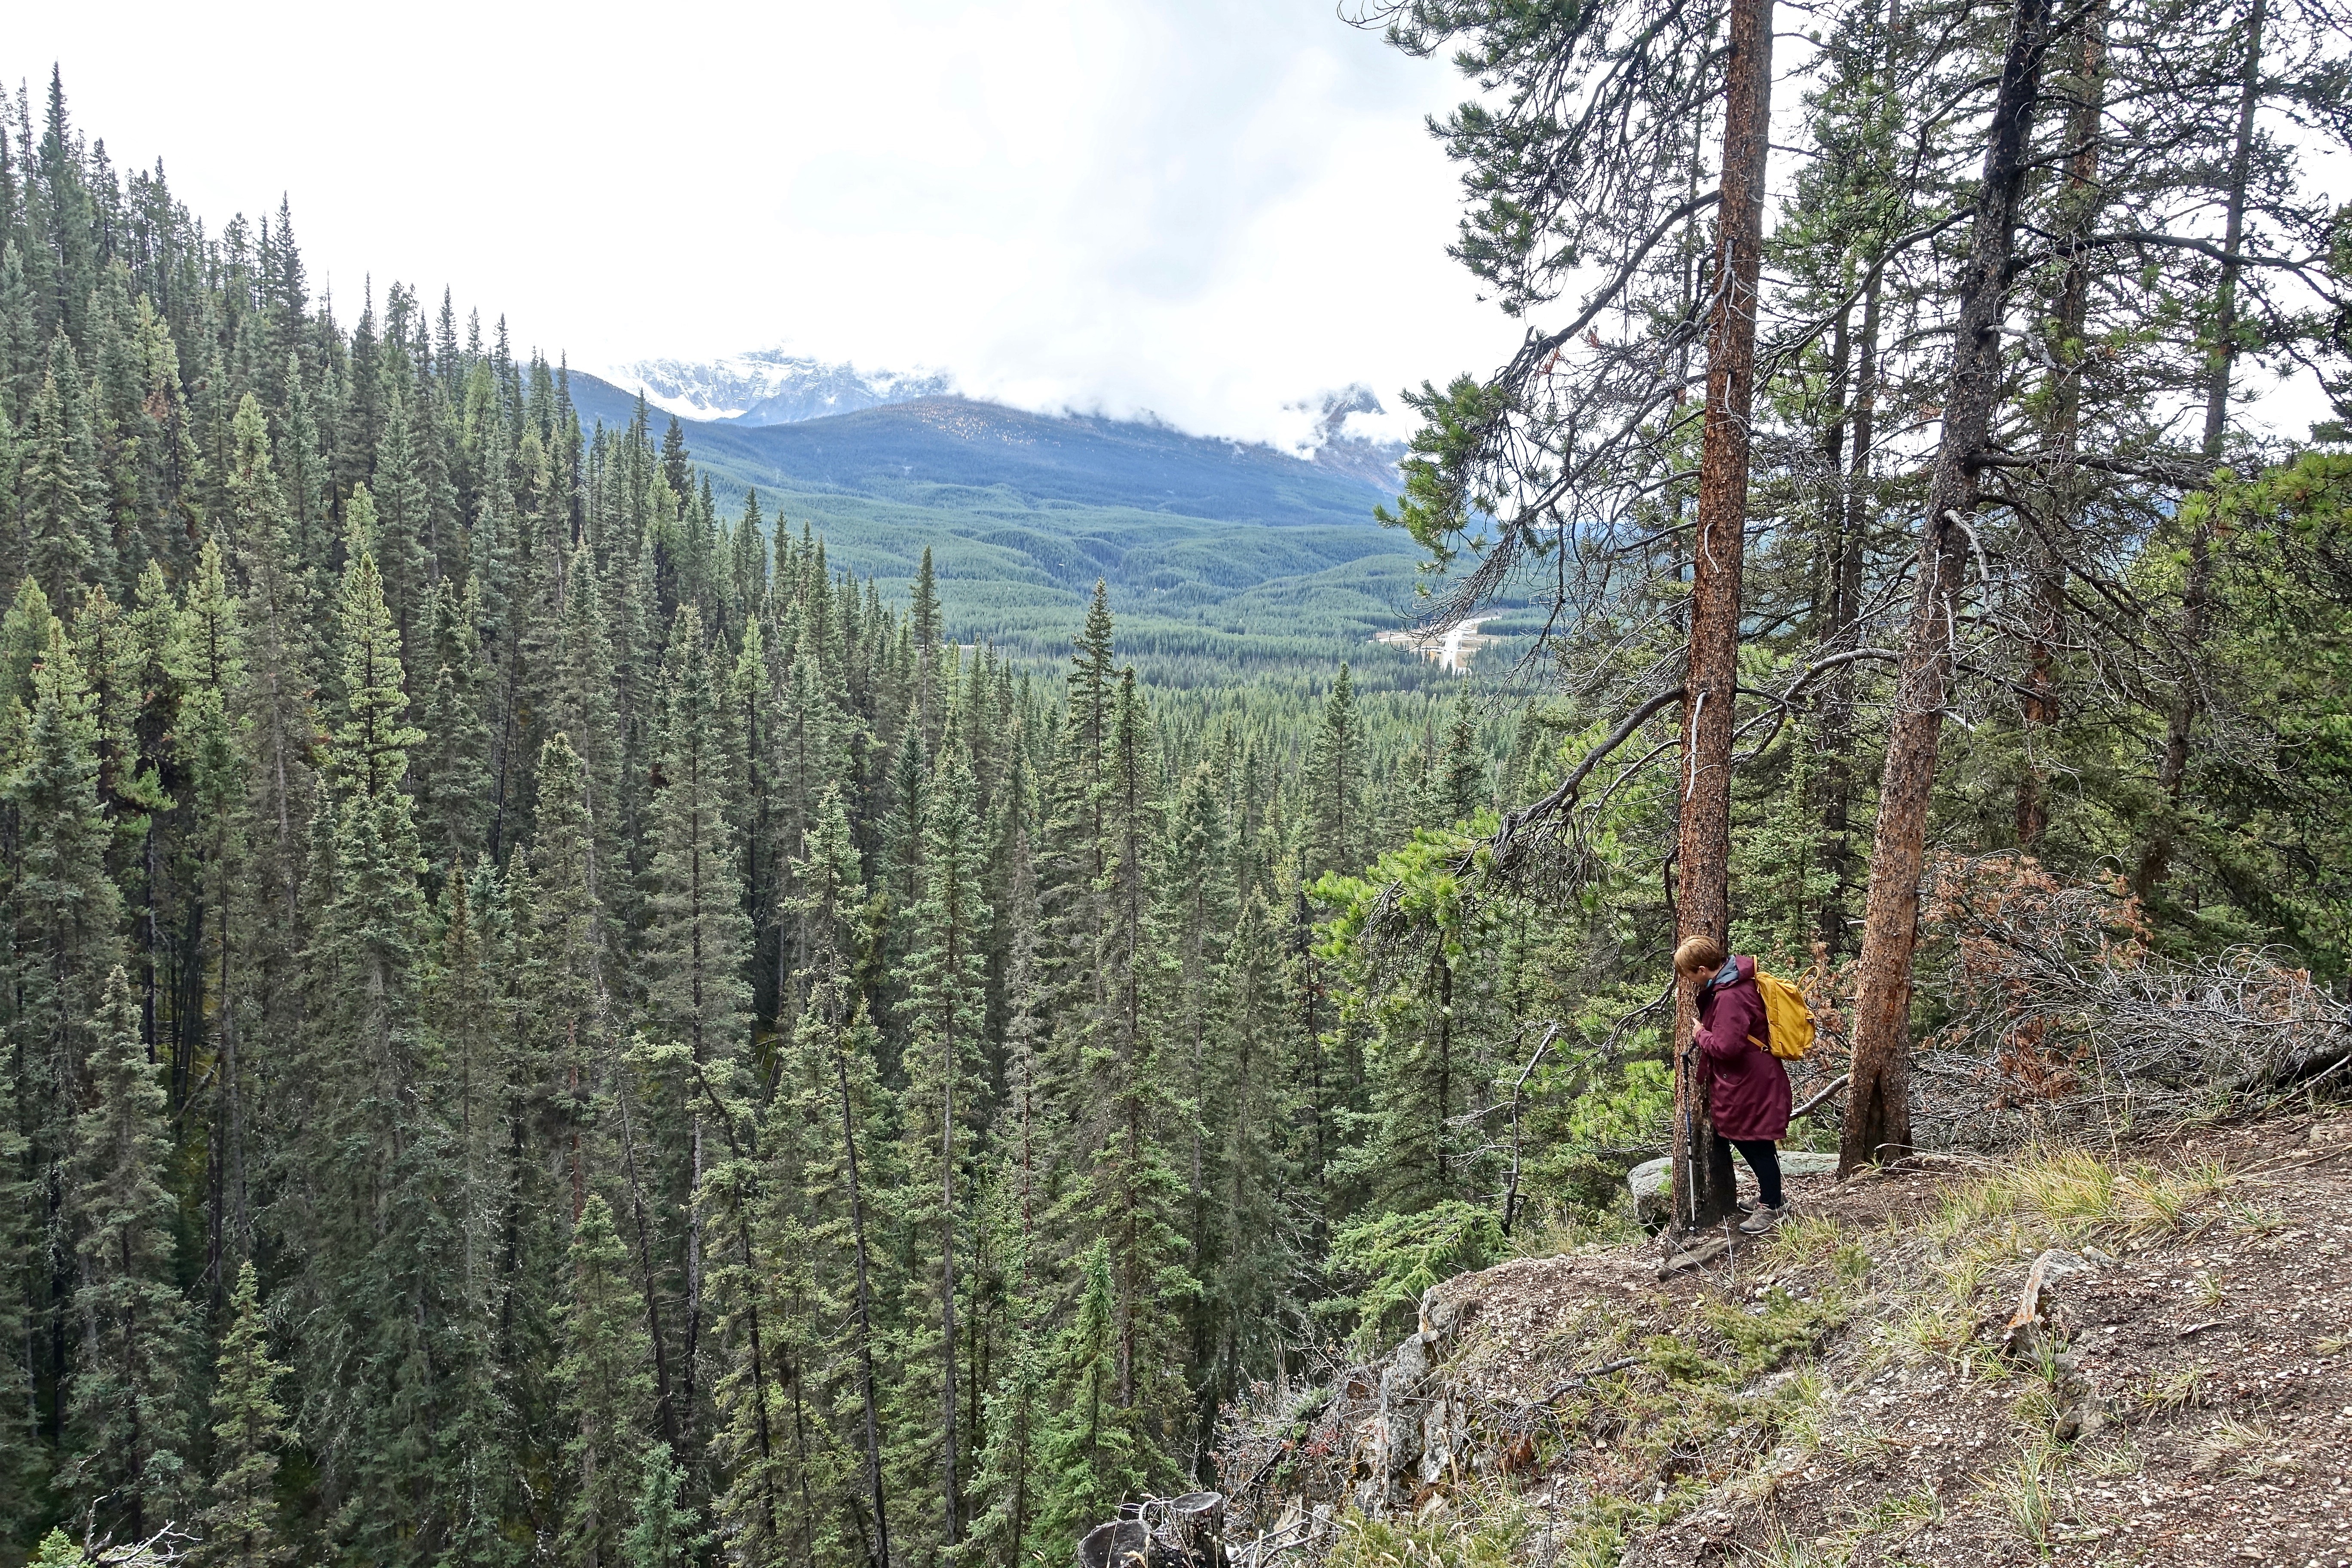
landscape, tree, nature, forest, wilderness, mountain, plant, trail, hill, looking, scenery, national park, ridge, conifer, vegetation, outlook, escarpment, woodland, ecosystem, nature reserve, biome, pine family, old growth forest, temperate broadleaf and mixed forest, temperate coniferous forest, shrubland, spruce fir forest, plant community, tropical and subtropical coniferous forests